Resurgence (novel)

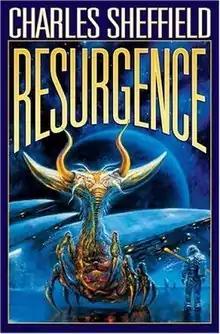
First edition cover Cover art by Bob Eggleton

Resurgence (2002) is a science fiction novel by American writer Charles Sheffield, the finale of the Heritage Universe and the last book he published. Following the previous book in the series, "Convergence", there are no more Builder artifacts left in the part of the galaxy explored by the four clades of the Orion Arm. However, an envoy from the neighboring Sagittarius Arm shows a short route to that arm and the ship's dead passengers carry an ominous message: a force even stronger than the Builders is consuming whole star systems in the neighboring arm.